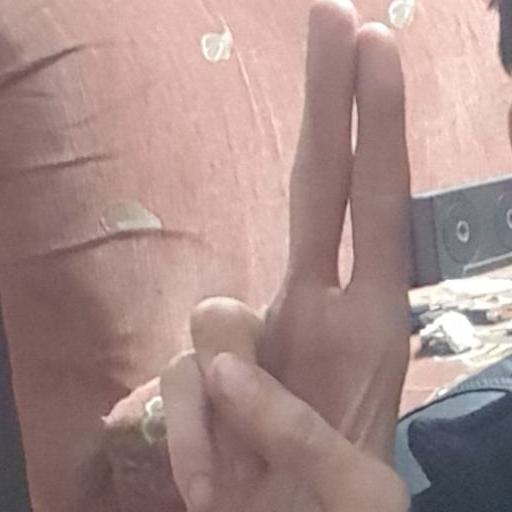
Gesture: two_up